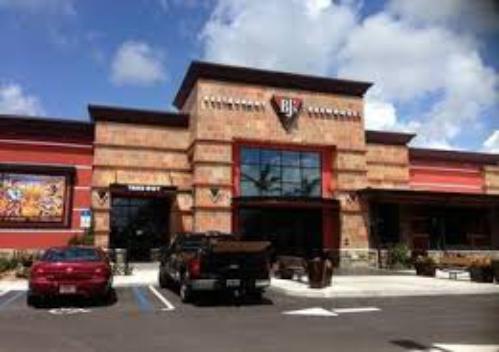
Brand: BJ's Restaurant
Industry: Others